Senegal

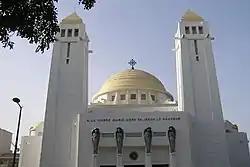
Our Lady of Victories Cathedral, a Catholic Church in Dakar

The main industries include food processing, mining, cement, artificial fertilizer, chemicals, textiles, refining imported petroleum, and tourism. Exports include fish, chemicals, cotton, fabrics, groundnuts, and calcium phosphate. The largest export markets as of 2020 are Mali (20.4%), Switzerland (12.2%), and India (8.3%).